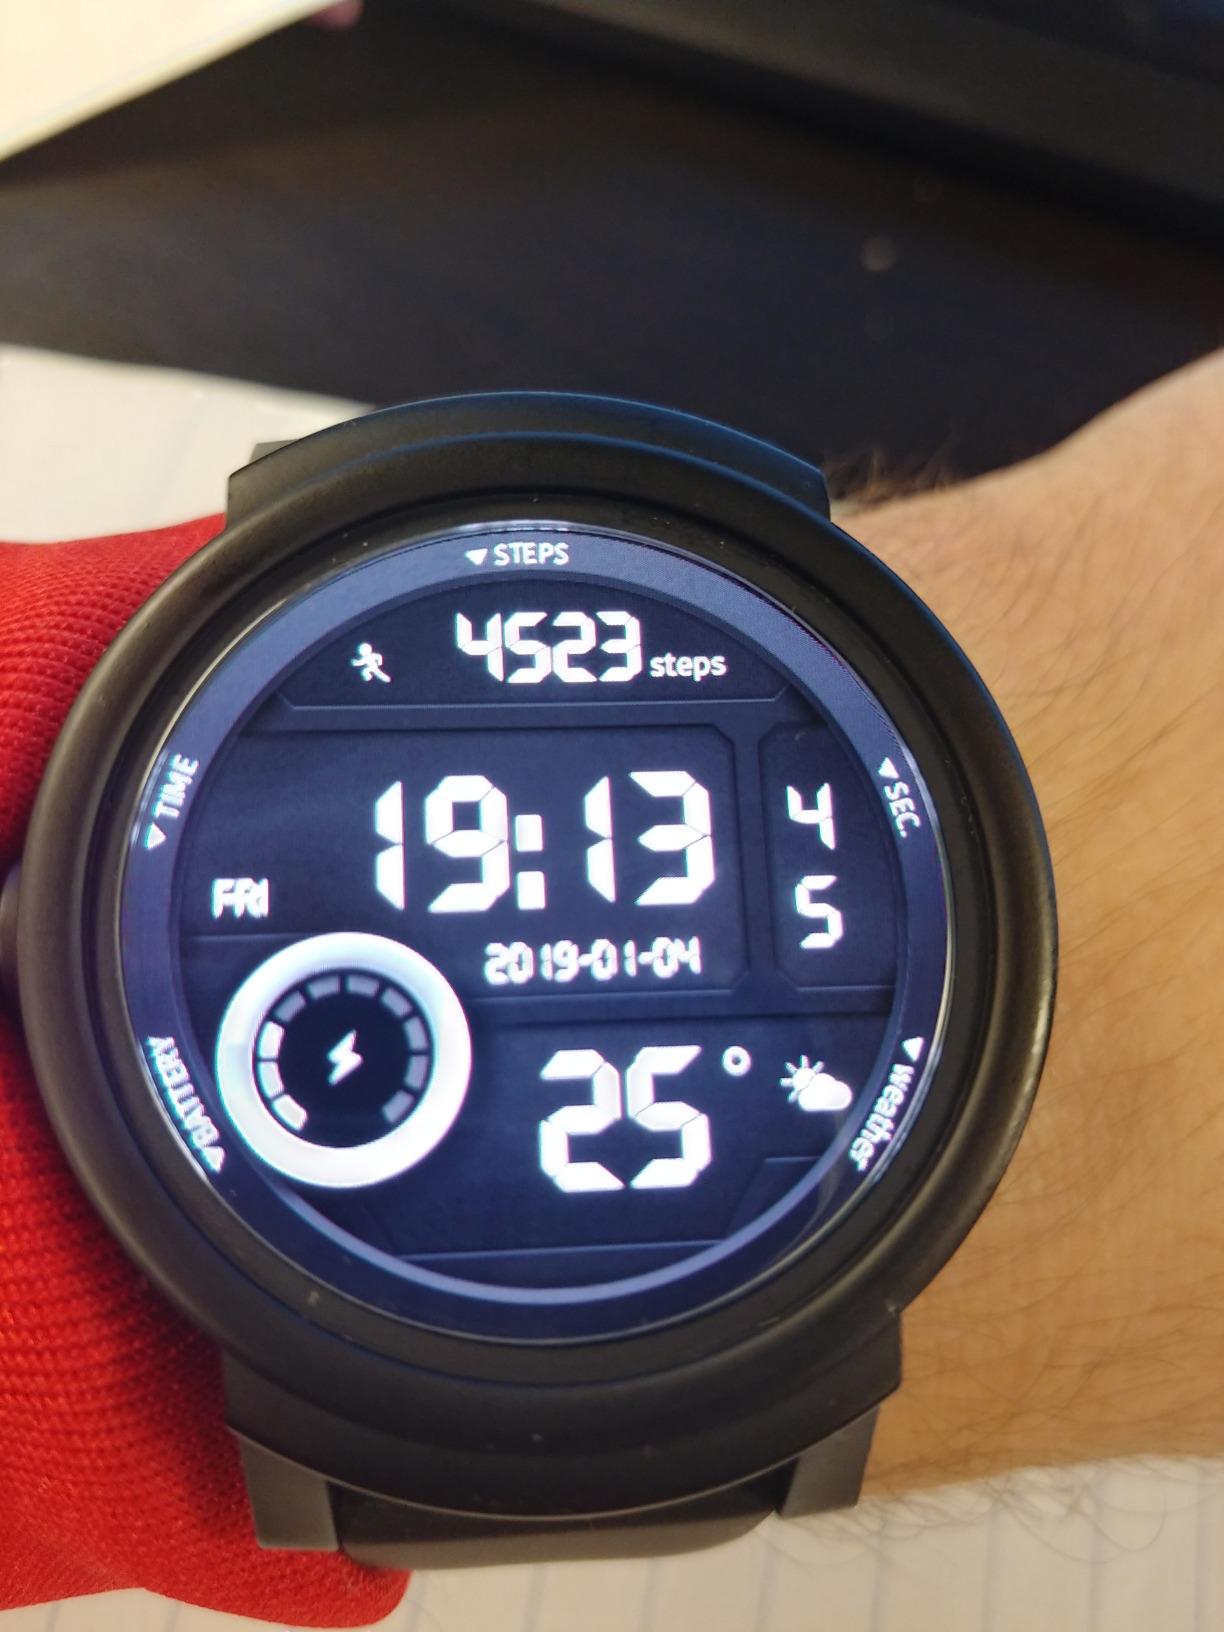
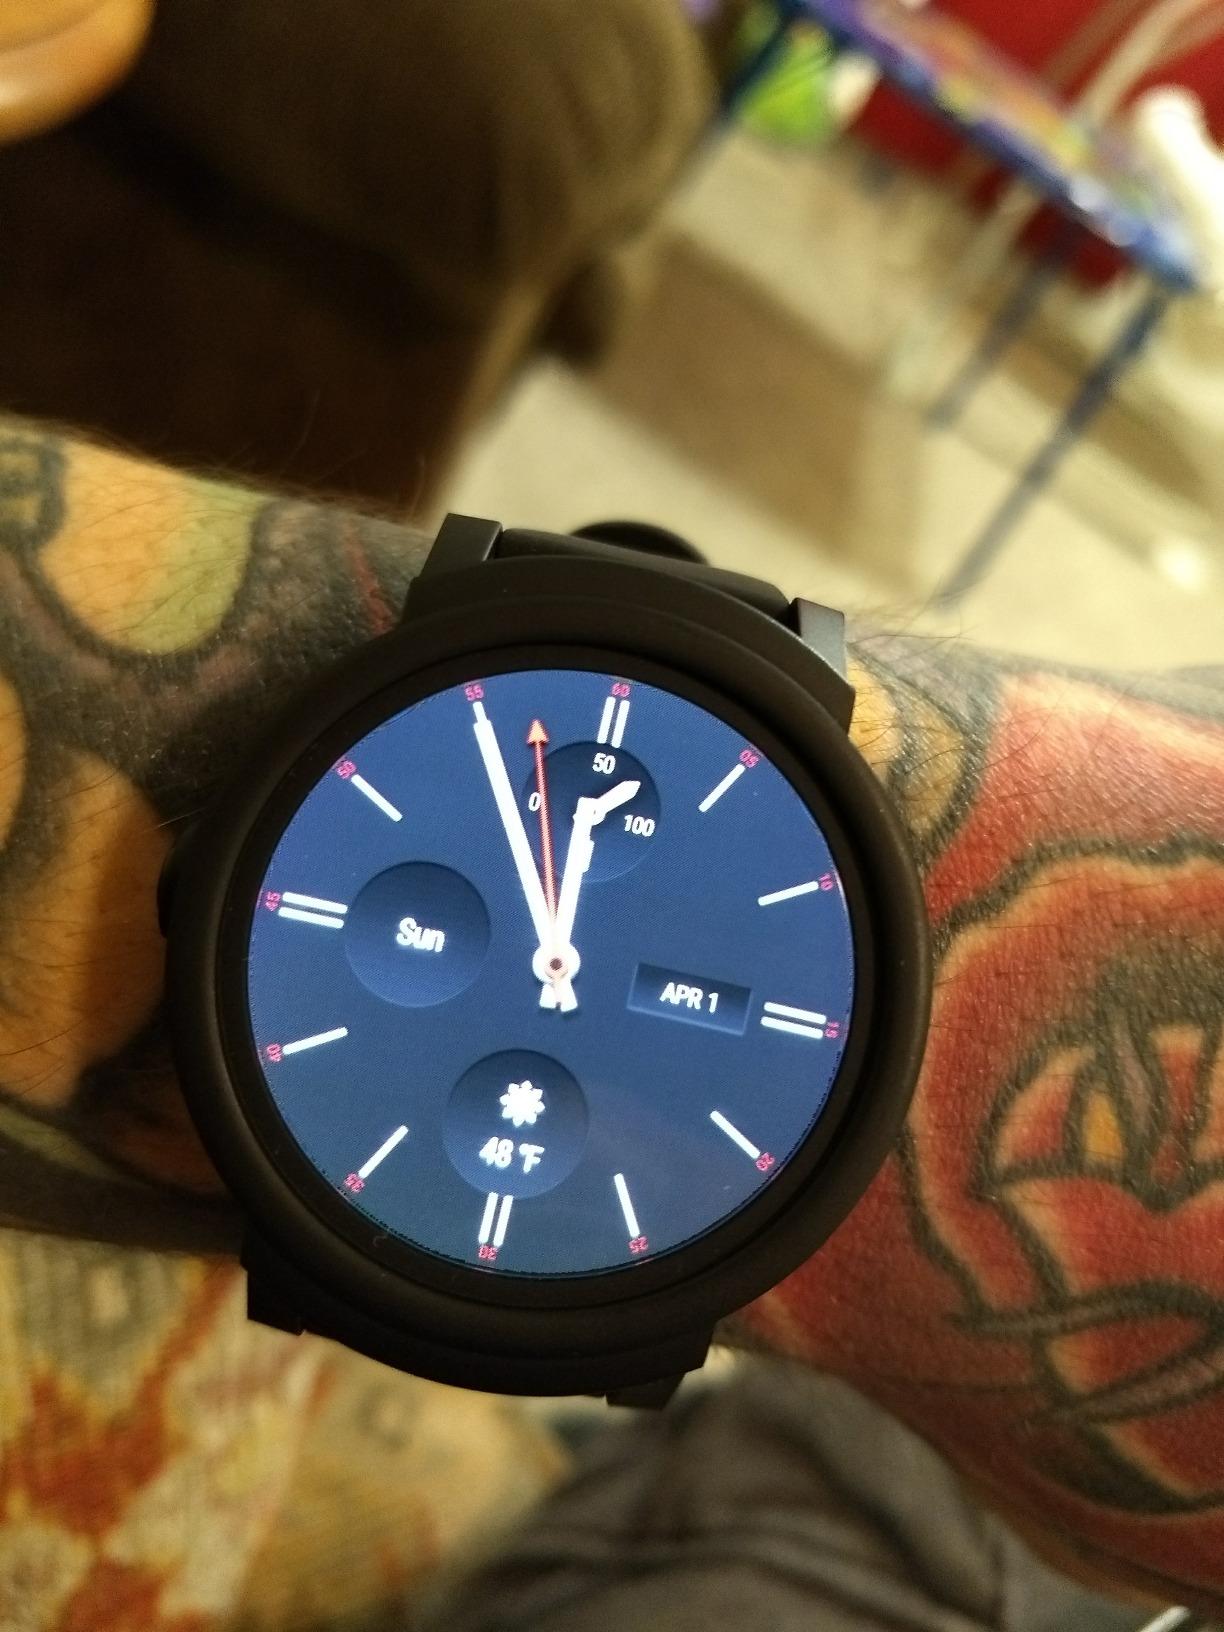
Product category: smartwatch
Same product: yes